Charlotte Caroline Sowerby

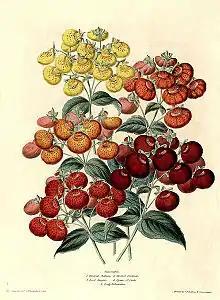
Bouquet of 5 calceolarias by Charlotte Caroline Sowerby, printed as hand-colored zincograph in "The Illustrated Bouquet" (1857–64). Pictured are the varieties General Outram, Lord Raglan, Lord Havelock, Queen of Oude, and Lady Palmerston.

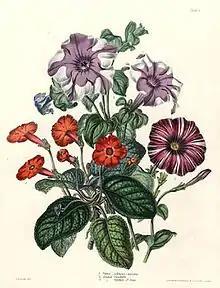
Mixed bouquet of flowers by Charlotte Caroline Sowerby, published as hand-colored zincograph in "The Illustrated Bouquet" (1857–64). Pictured are varieties of petunia and "Achimenes".

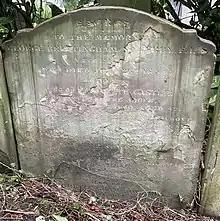
Grave of Charlotte Sowerby in Highgate Cemetery

Charlotte Caroline Sowerby was the oldest daughter of conchologist and illustrator George Brettingham Sowerby I and granddaughter of the naturalist and illustrator James Sowerby. Like her father and grandfather, she became a natural history illustrator. Not much is known of her life, but experts consider her illustrations to be of the highest quality.